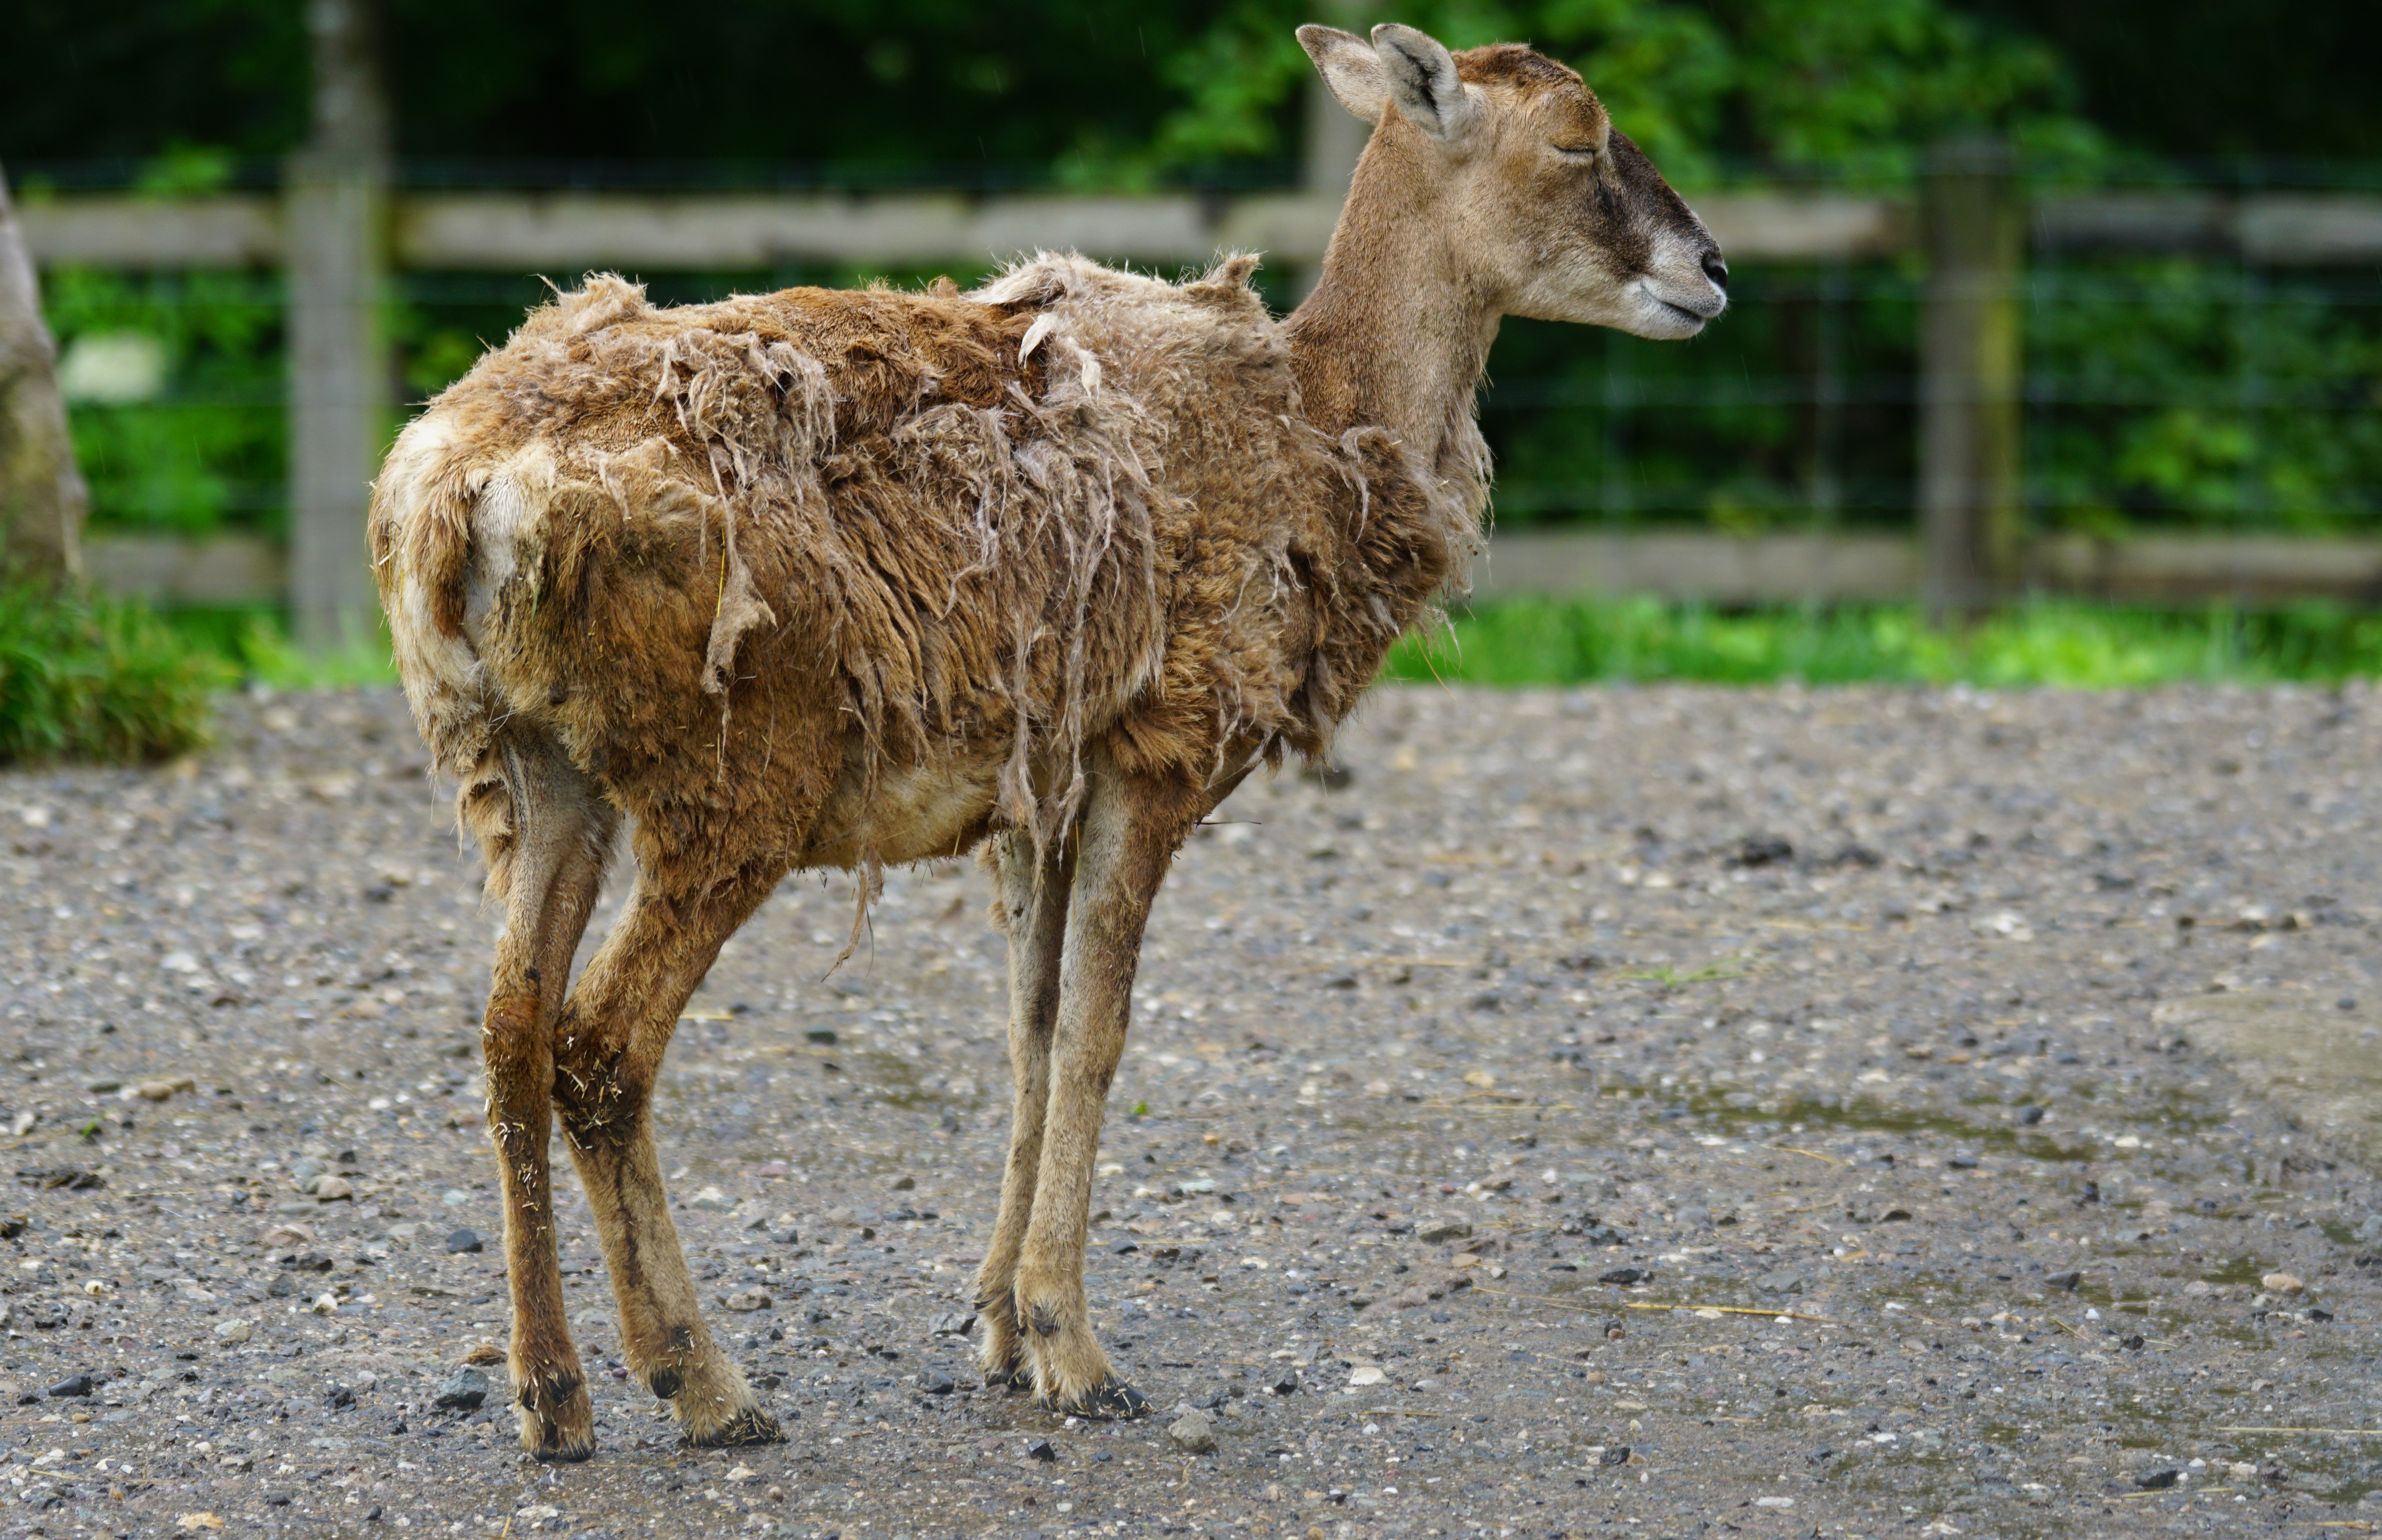
female, wildlife, deer, sheep, mammal, fauna, vertebrate, animal portrait, white tailed deer, mouflon, ovis musimon gmelini, shedding, camel like mammal